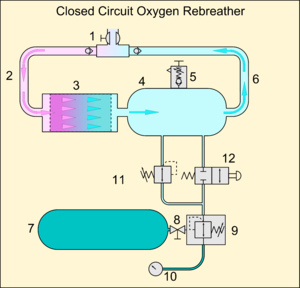
Le recycleur est un appareil de plongée autonome sophistiqué, offrant une plus grande autonomie à l'utilisateur que l'équipement du scaphandre autonome traditionnel.